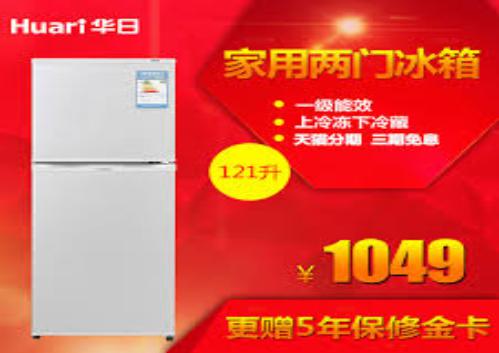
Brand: huari appliance
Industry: Electronic